Banded broadbill

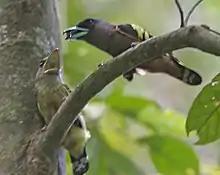
Adult banded broadbill feeding juvenile in Sabah

The banded broadbill's diet includes arthropods, small vertebrates and fruit. Its main prey is orthopterans (grasshoppers, katydids and crickets) with an average length of . It also feeds on true bugs (Hemiptera), snails, spiders and beetles such as ground beetles (Carabidae), darkling beetles (Tenebrionidae) and true weevils (Curculionidae). Small fruit like "Ficus" figs are also eaten, although their importance in the species' diet is unknown. The broadbill has been recorded eating lizards up to long and frogs, eating both head-first.